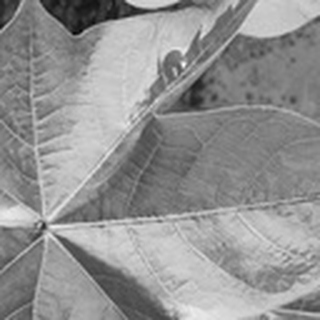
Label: healthy_cotton